Satan Never Sleeps

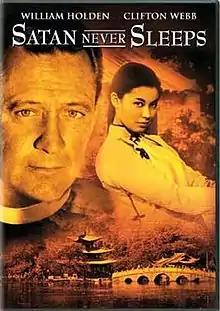
DVD Cover

Satan Never Sleeps (also known as The Devil Never Sleeps and Flight from Terror) is a 1962 American drama romance war film directed by Leo McCarey, his final film, in which he returns to the religious themes of his classics "Going My Way" (1944) and "The Bells of St. Mary's" (1945). It also is the final screen appearance of actor Clifton Webb.